Chants d'Auvergne, Vol. 2

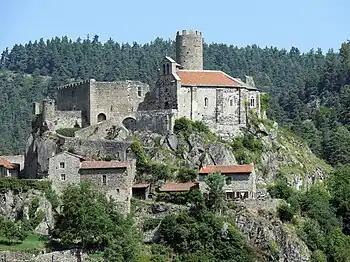
The Château de Chalencon in the Auvergne's St André de Chalencon

In the October 1997 issue of "Gramophone", Richard T. Fairman used a compilation CD of most of Frederica von Stade's Auvergnat songs as a reference disc when reviewing a new CD of the "Chants d'Auvergne" performed by Dawn Upshaw, the Orchestre de l'Opéra de Lyon and Kent Nagano. The von Stade anthology was one that he had long been fond of. It presented her performances of the most familiar of Canteloube's songs in renditions that were free of eccentricity. "Von Stade varies her tone according to the sense of each song," he wrote, "but the overall mood is less sharp, more comfortable if you like, than with Upshaw." Moreover, von Stade's Royal Philharmonic provided a more sumptuous backdrop than Upshaw's Lyon orchestra. Collectors tempted by Upshaw's album would "probably find that the consoling romanticism of [von Stade's] tried-and-trusted disc [was] more what they had in mind."